Jumpsuit (song)

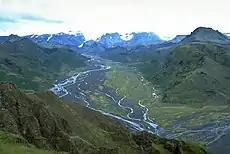
The music video for the song was filmed in Thórsmörk, Iceland (pictured).

A music video for "Jumpsuit" was released on July 11, 2018. It was directed by Andrew Donoho, who had previously directed the music videos for the duo's songs "Heathens" and "Heavydirtysoul". The video was filmed in Thórsmörk, Iceland. On July 12, 2018, the music video for "Jumpsuit" surpassed "Heathens" for the most YouTube views in one day for the band (5.2 million), and as of March 2024, has over 125 million views.